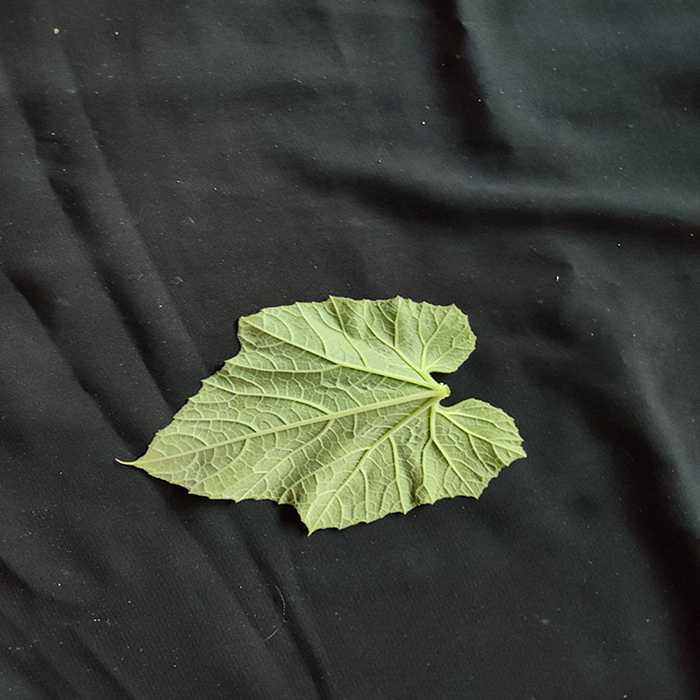
Plant: Bottle gourd
Label: Fresh leaf